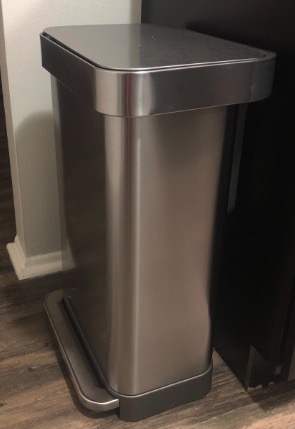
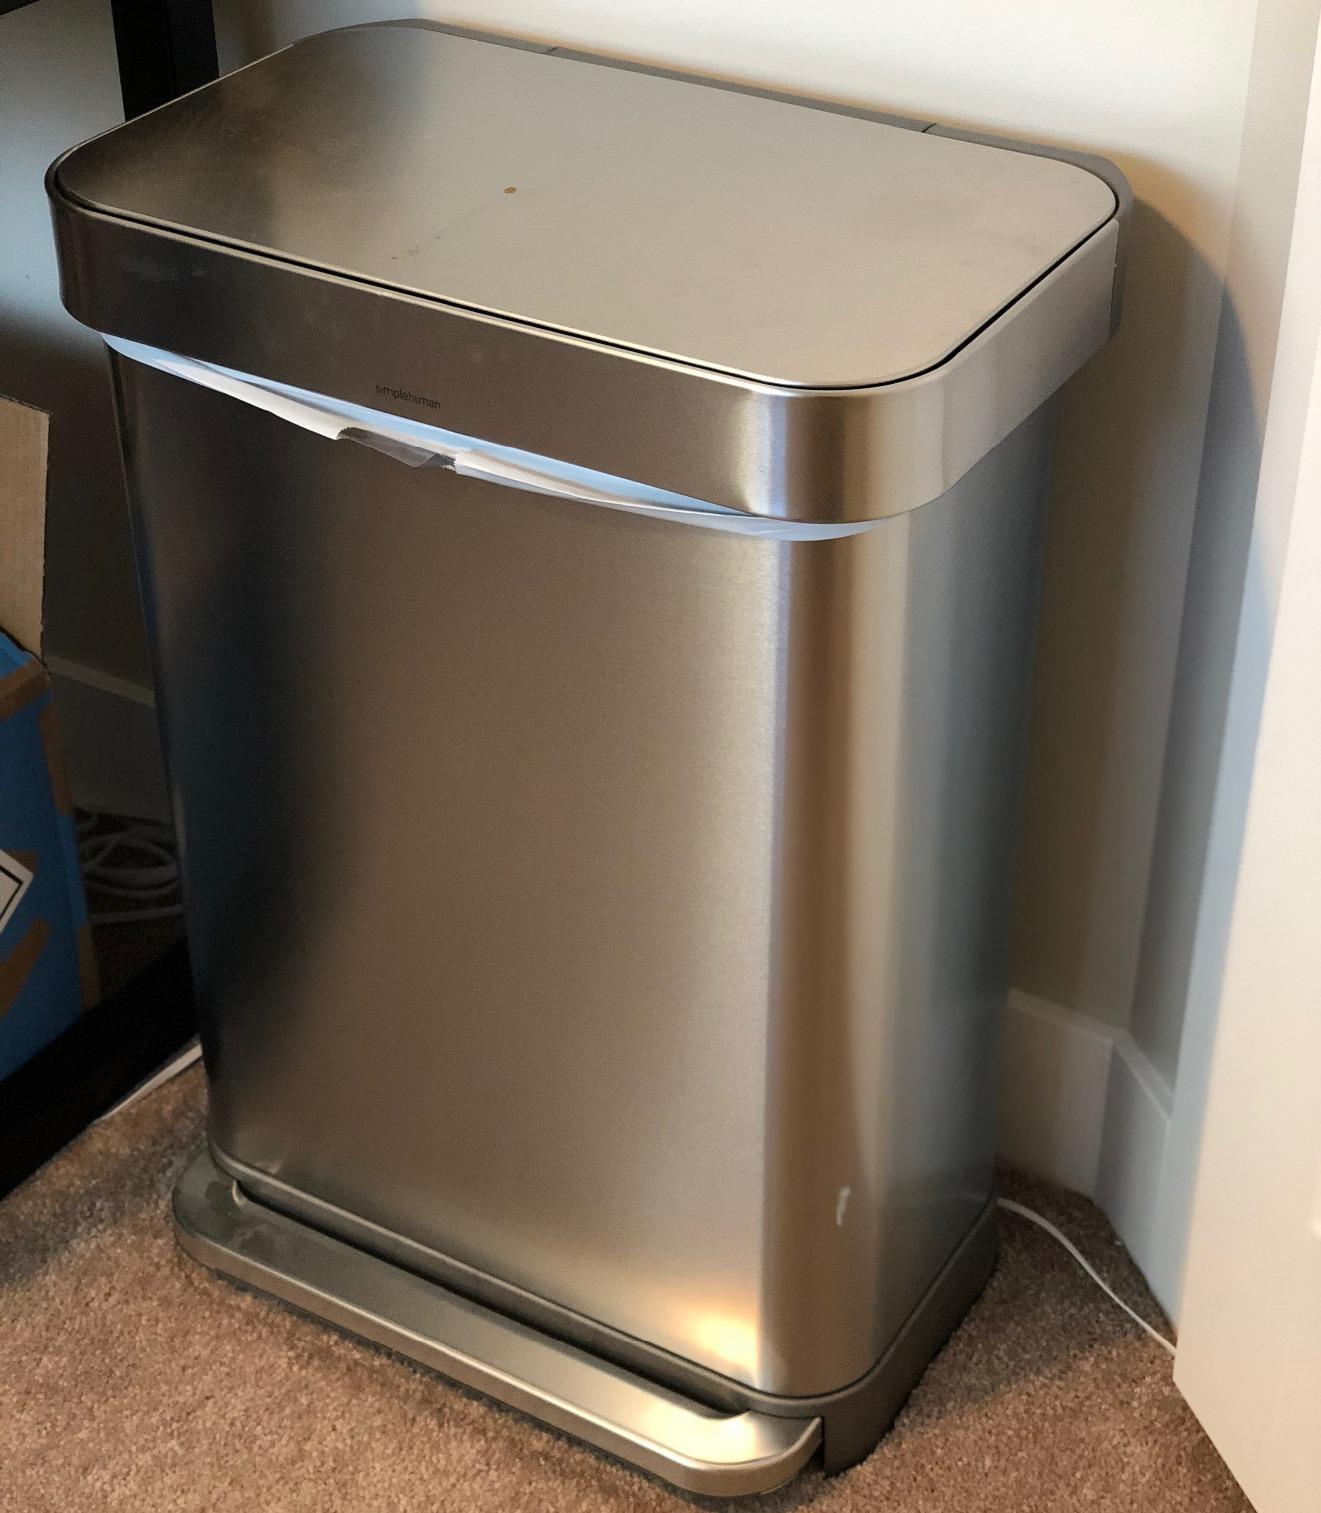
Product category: misc
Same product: yes